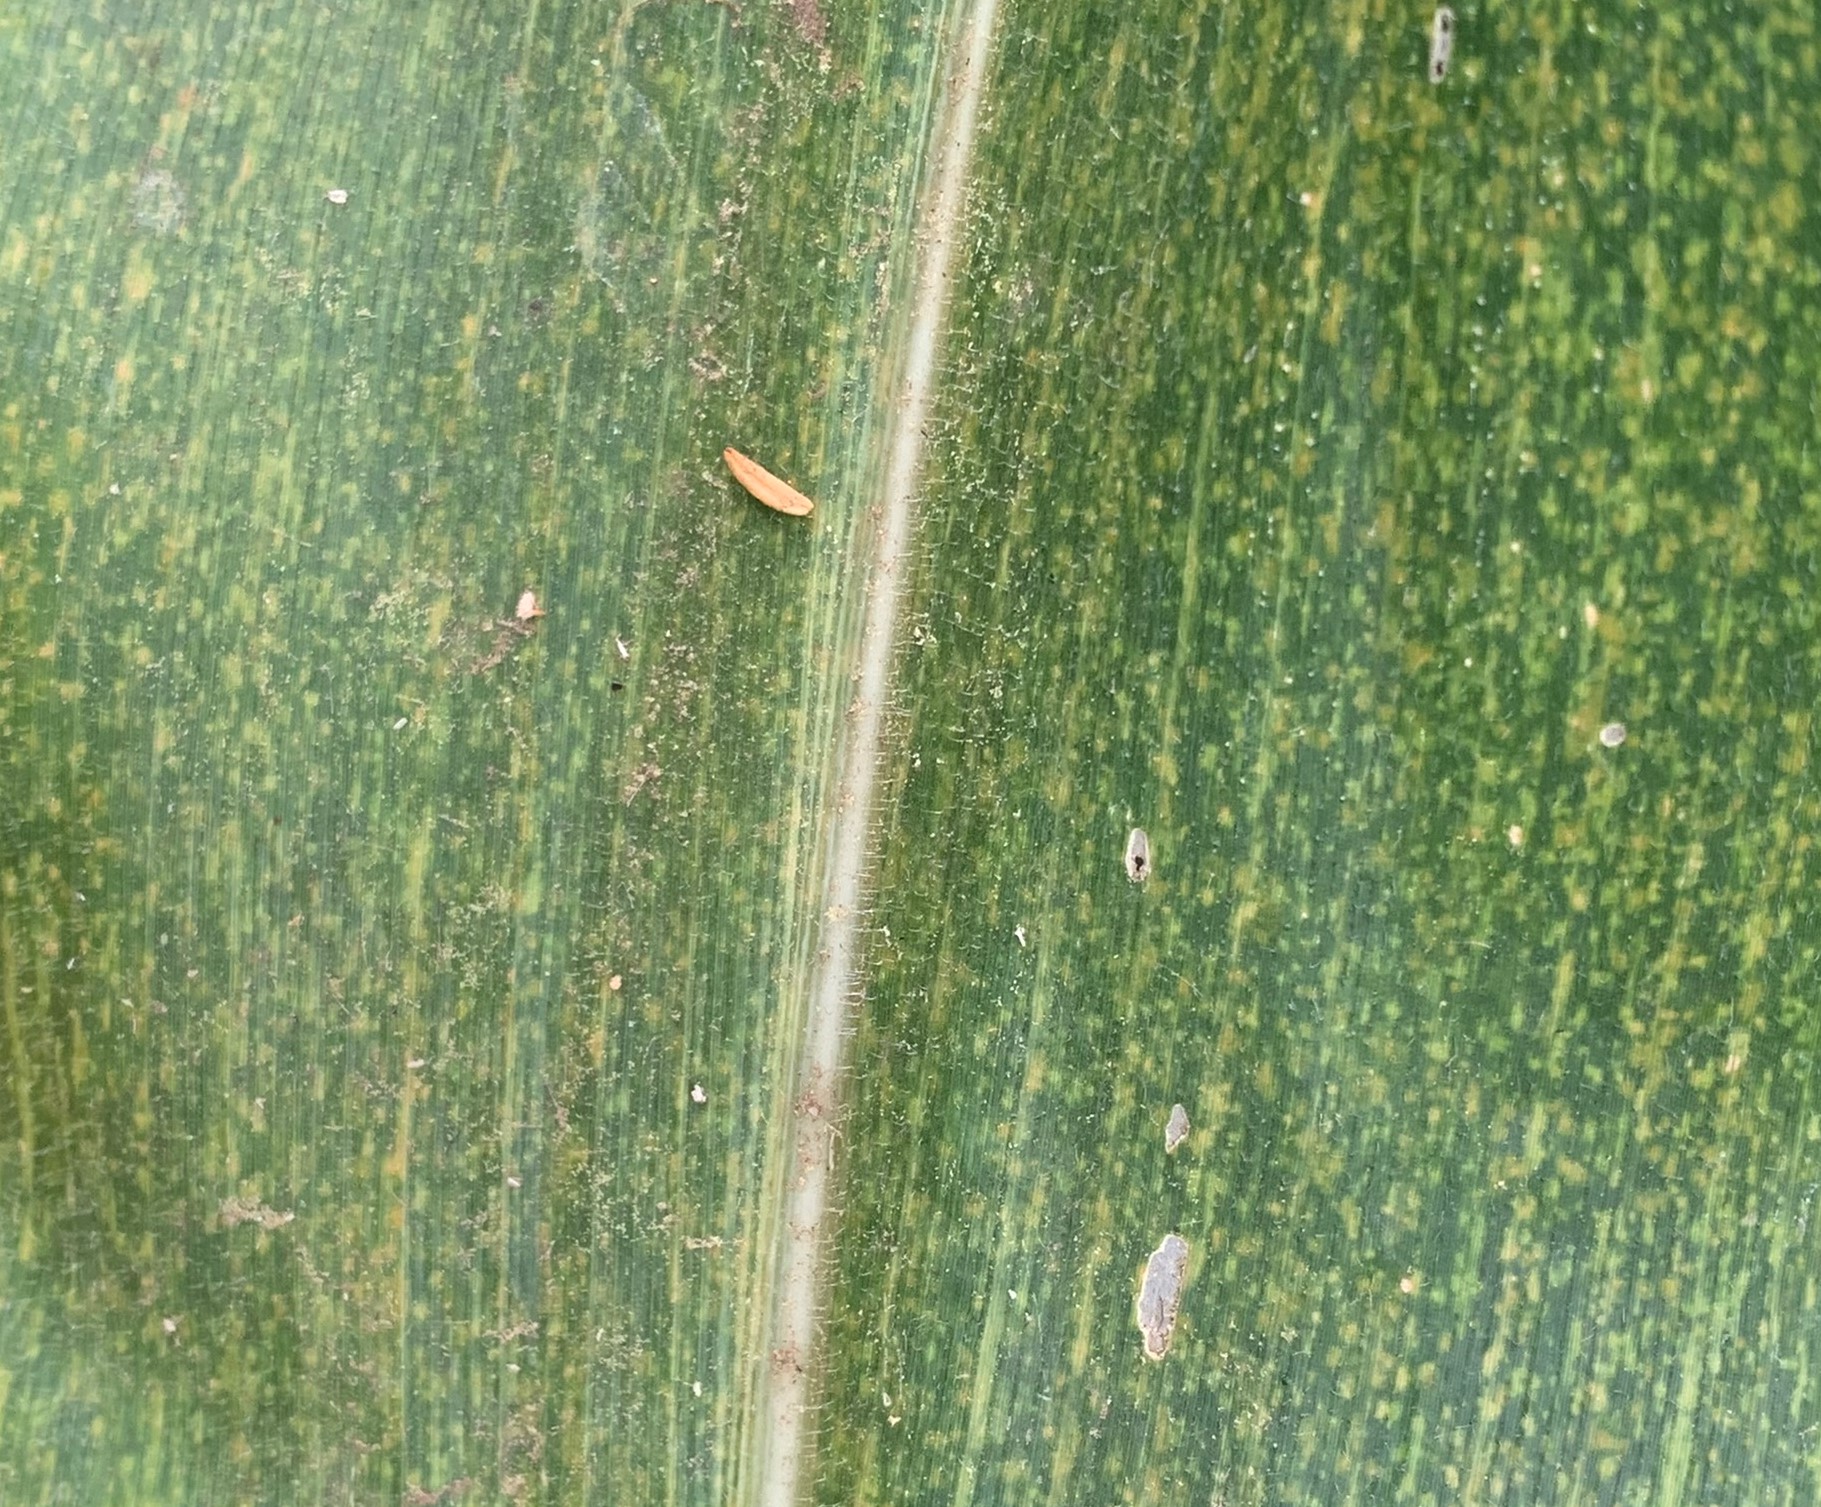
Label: MLN